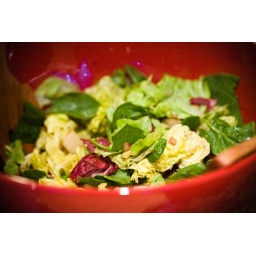
Really yummy green salad Jenny tossed together. Looks amazing in this red bowl!